Quantum

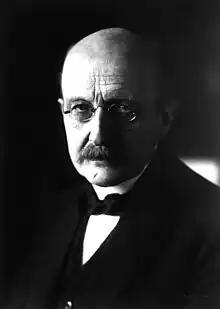
German physicist and 1918 Nobel Prize for Physics recipient Max Planck (1858–1947)

The modern concept of the quantum in physics originates from December 14, 1900, when Max Planck reported his findings to the German Physical Society. He showed that modelling harmonic oscillators with discrete energy levels resolved a longstanding problem in the theory of blackbody radiation. In his report, Planck did not use the term "quantum" in the modern sense. Instead, he used the term to refer to the "quantum of electricity", now known as the elementary charge. For the smallest unit of energy, he employed the term , "energy element", rather than calling it a "quantum".